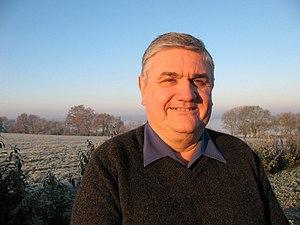
Maire de St Lumine de Coutais
Saint-Lumine-de-Coutais est une commune de l'Ouest de la France, située dans le département de la Loire-Atlantique, en région Pays de la Loire.